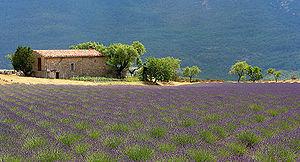
Authon est une commune française, située dans le département des Alpes-de-Haute-Provence en région Provence-Alpes-Côte d'Azur. Ses habitants sont appelés les Authoniers.
La Provence est une région historique et culturelle ainsi qu'un ancien État indépendant et une ancienne province avant de disparaître à la Révolution française pour réapparaître en grande partie sous la forme recomposée de la région Provence-Alpes-Côte d'Azur.
Lavandula est un genre de plantes de la famille des Lamiaceae.
Bellaffaire est une commune française, située dans le département des Alpes-de-Haute-Provence en région Provence-Alpes-Côte d'Azur.